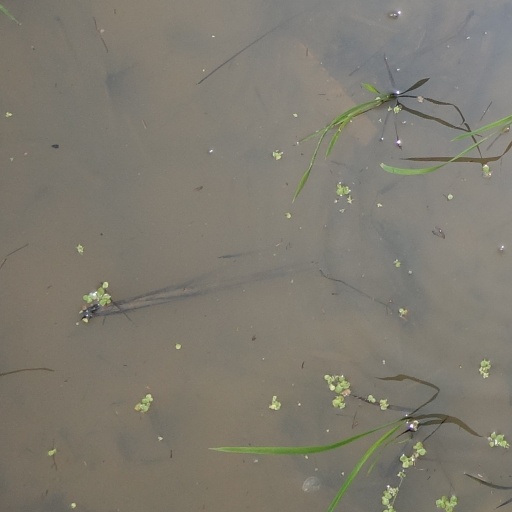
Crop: rice